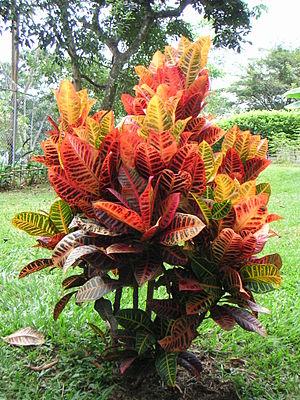
Codiaeum variegatum, connu aussi sous le nom commun de croton, est une espèce d'arbustes de la famille des Euphorbiaceae. Ses feuilles sont luisantes et coriaces. Elles sont très variables : elles peuvent être elliptiques ou rubanées, dont la coloration peut être verte avec des nervures contrastantes rouges ou jaunes.